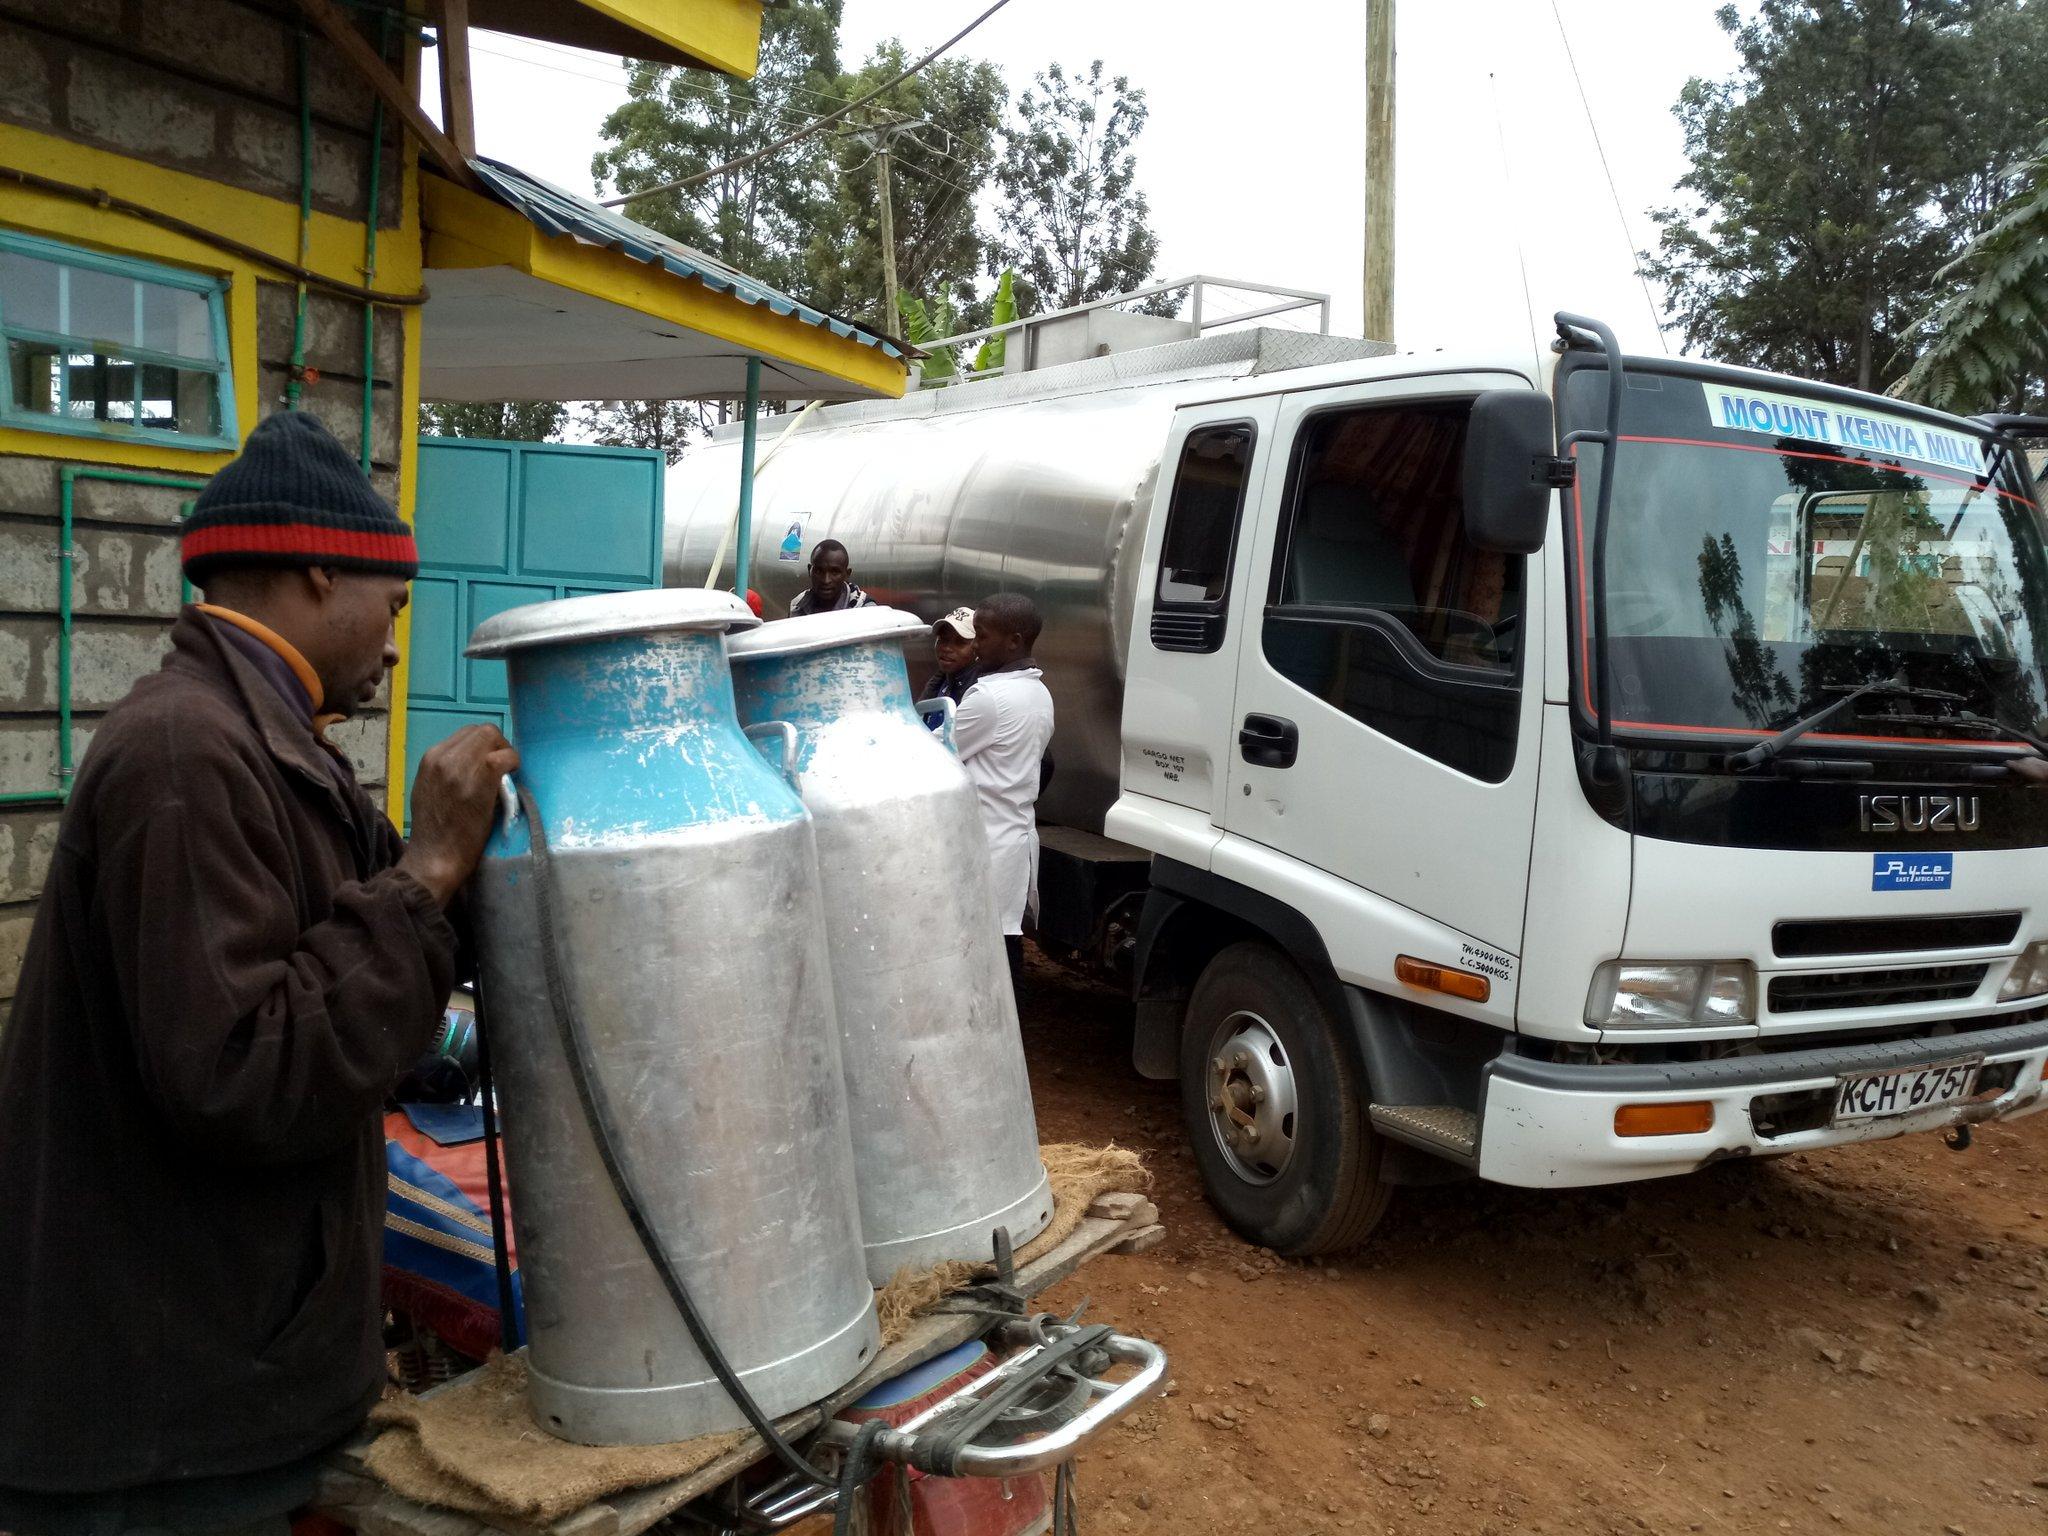
Hii ni tukio la kukusanya maziwa mbele kuna mwanaume aliyevaa kofia nyeusi na koti la kahawia akisimama karibu na mitungi mikubwa miwili  ya rangi ya samawati na fedha, ambayo inaonekana kuwa inatumika kuhifadhi au kusafirisha maziwa. Nyuma yao kuna lori la maziwa ambalo limeandikwa [cs] Mount [cs] Kenya [cs] Milk [cs] upande wa mbele juu, Lori hilo lina tanki la fedha nyuma iliyotumika kusafirisha maziwa kwa wingi.